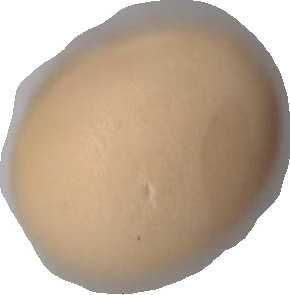
Variety: Grobogan